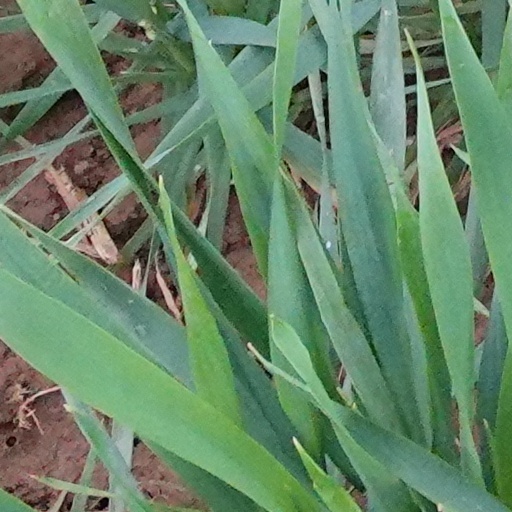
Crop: wheat